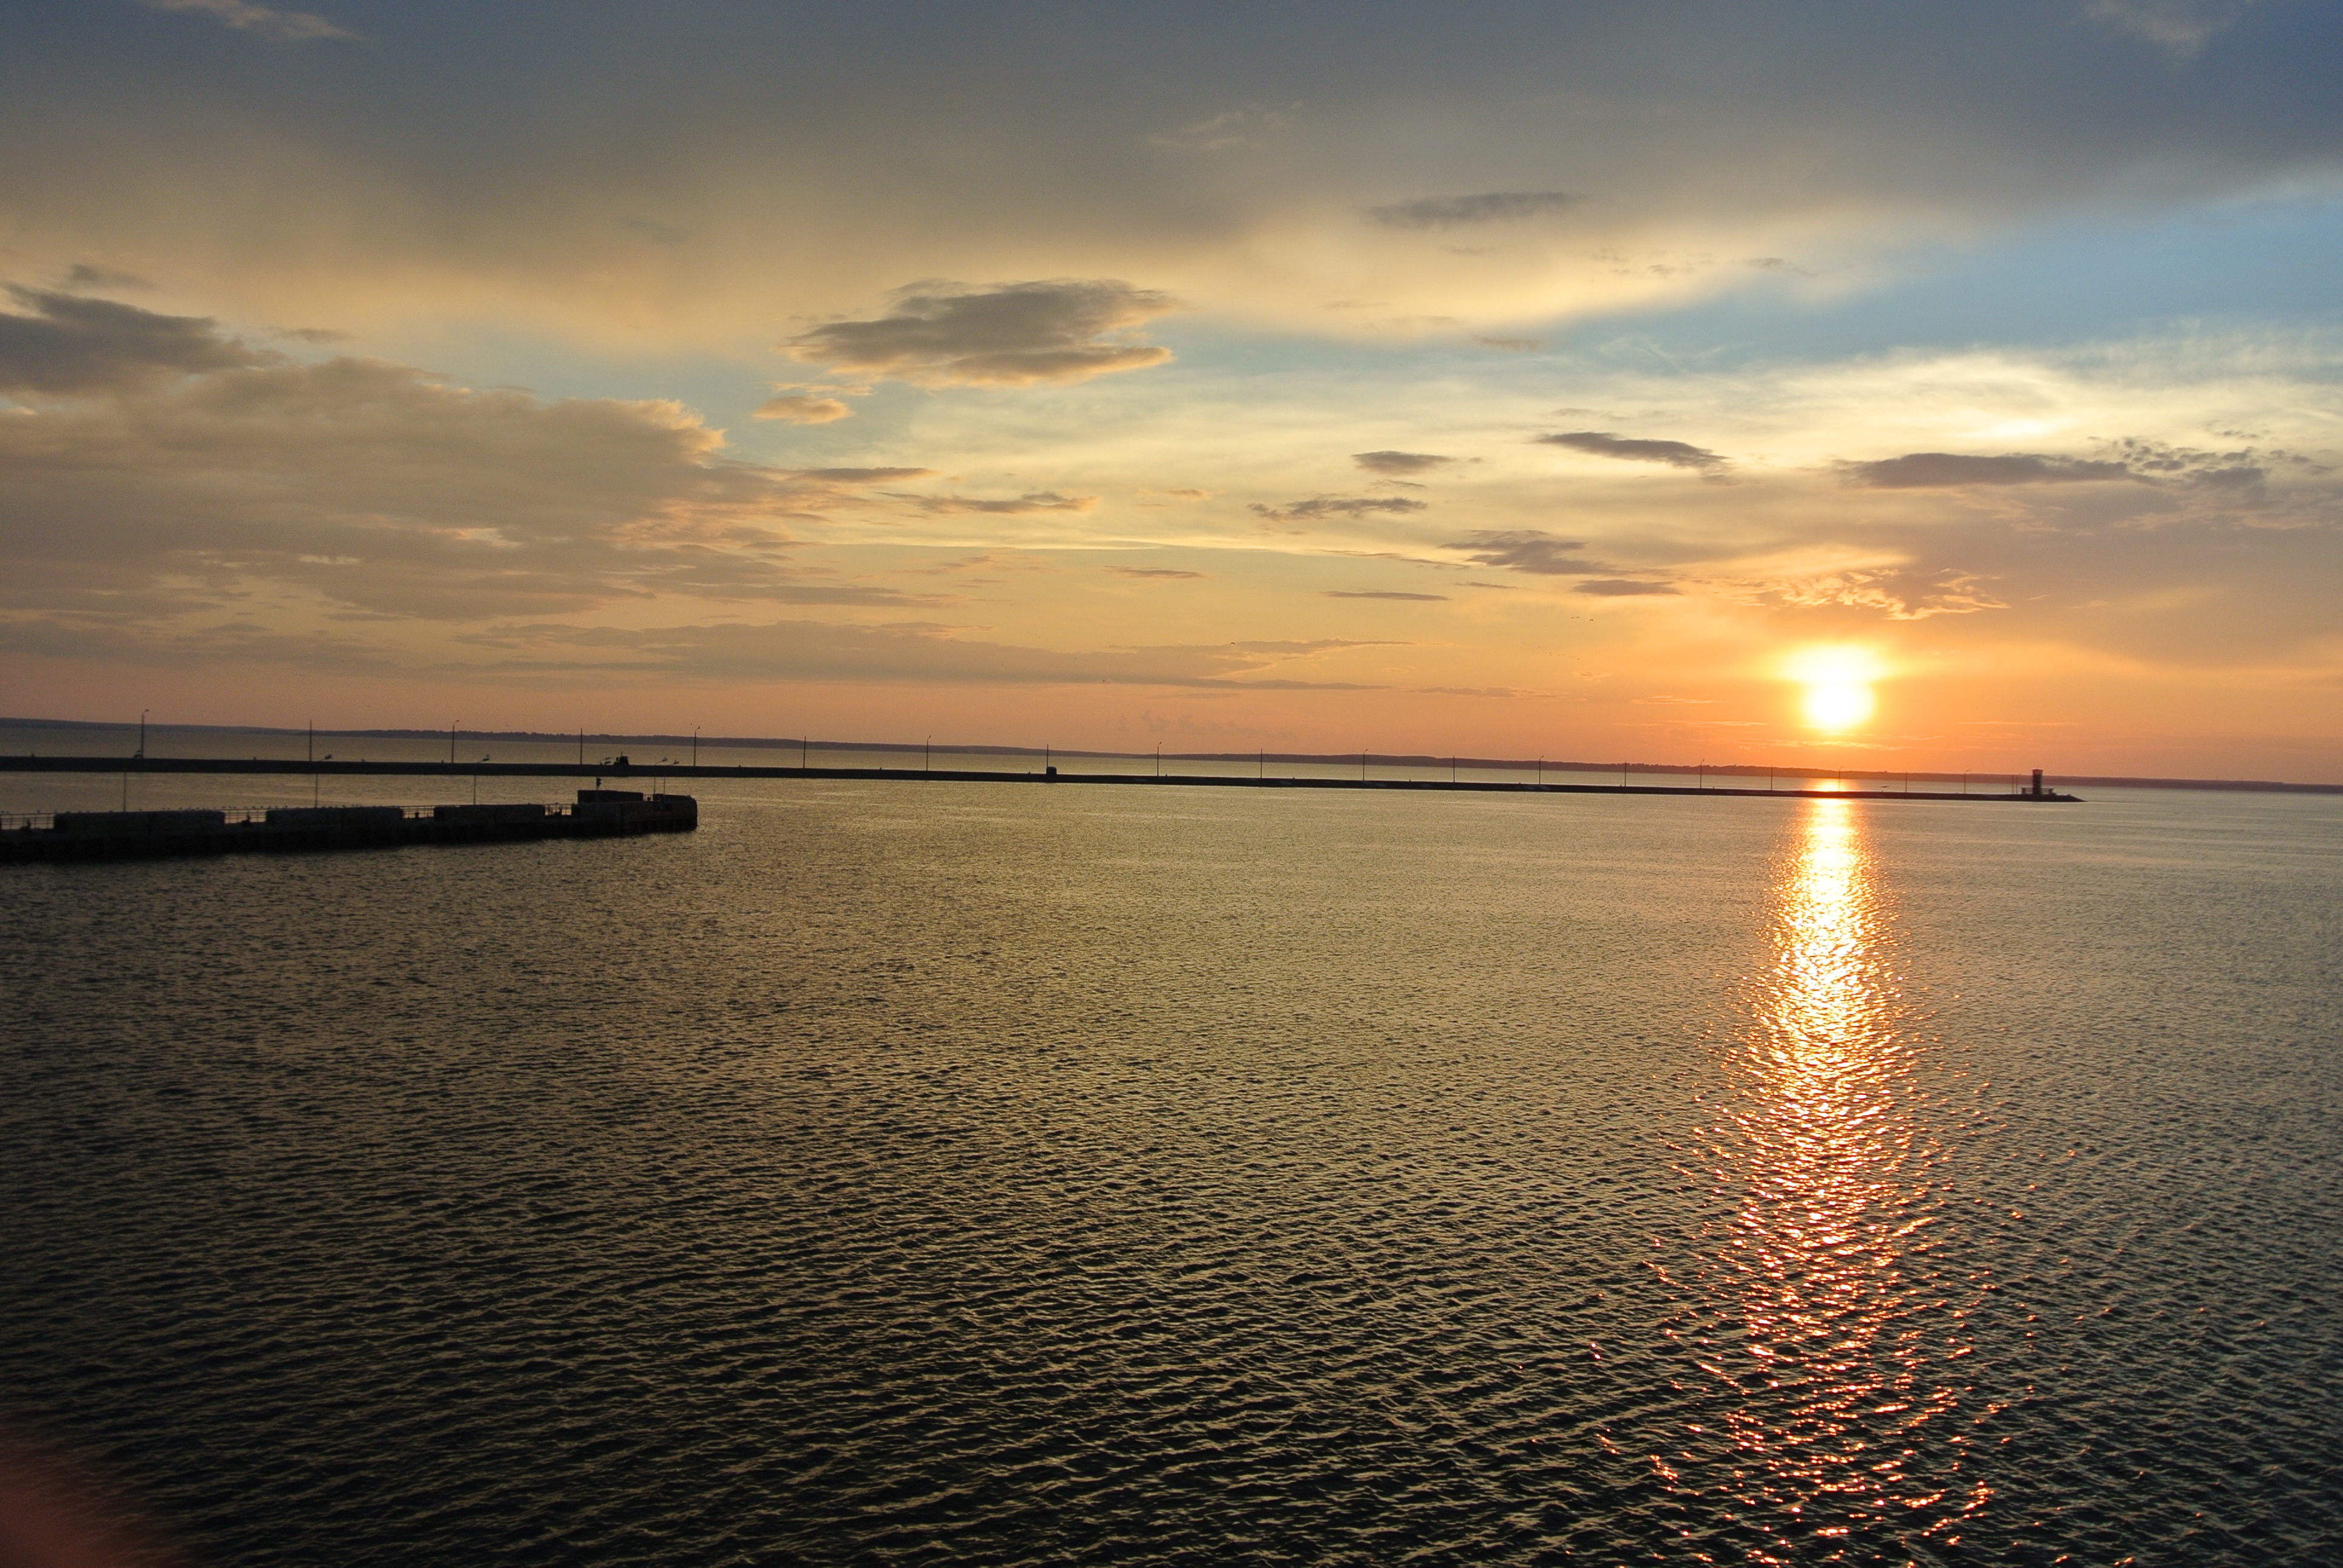
beach, sea, coast, ocean, horizon, cloud, sun, sunrise, sunset, sunlight, morning, shore, dawn, river, dusk, evening, reflection, bay, body of water, afterglow, gorodets